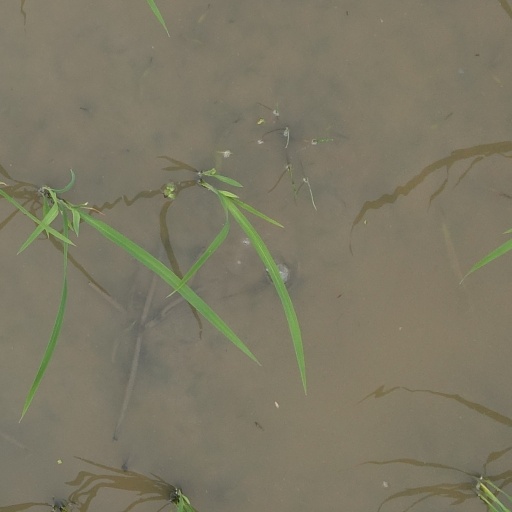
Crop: rice